History of the horse in Britain

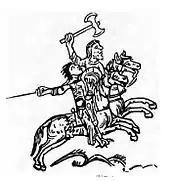
Anglo-Saxon warriors on horseback with saddles, bridles and stirrups: 11th century, before 1066

Horses held religious significance in Anglo-Saxon paganism. The 8th century historian Bede, of Jarrow, in Northumbria, wrote that the first Anglo-Saxon chieftains, in the 5th century, were Hengist and Horsa – Old English words for "stallion" and "horse", respectively. Modern scholars regard Hengist and Horsa as horse deities venerated by pagan Anglo-Saxons, euhemerised into ancestors of Anglo-Saxon royalty, and stemming from the divine twins of Proto-Indo-European religion, with cognates in various other Indo-European cultures.